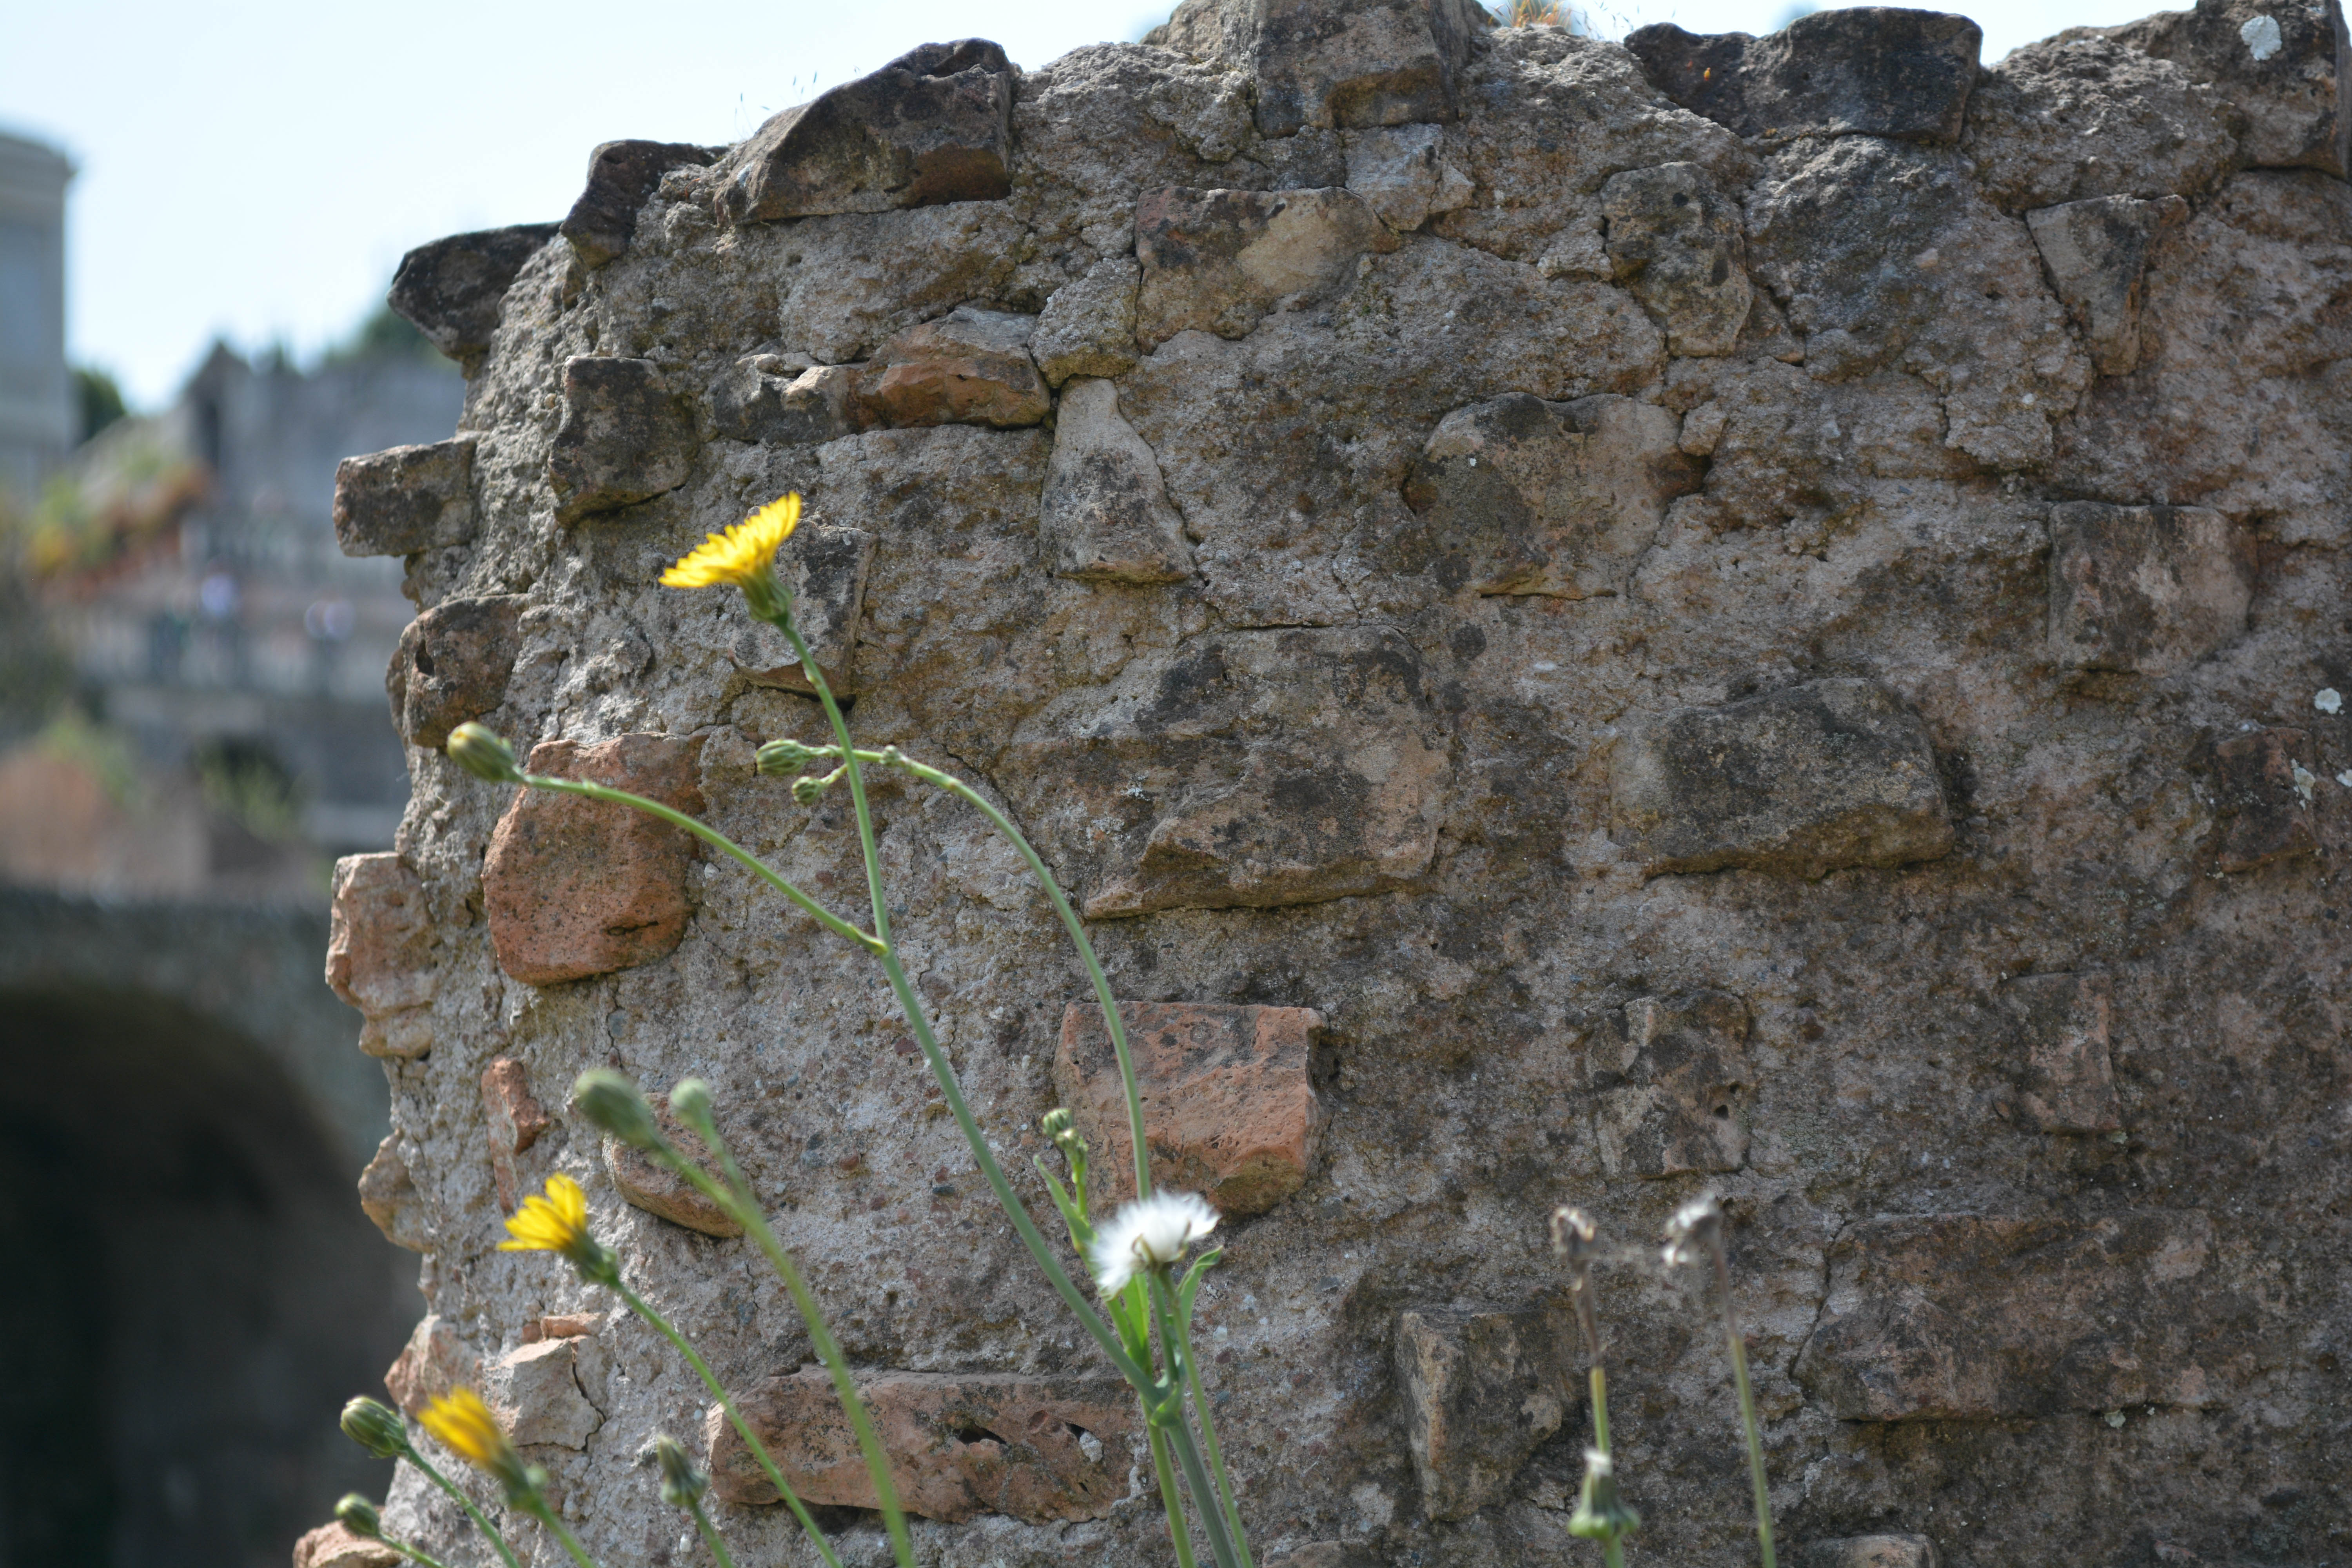
rock, formation, cliff, soil, terrain, material, geology, outcrop, boulder, bedrock, igneous rock